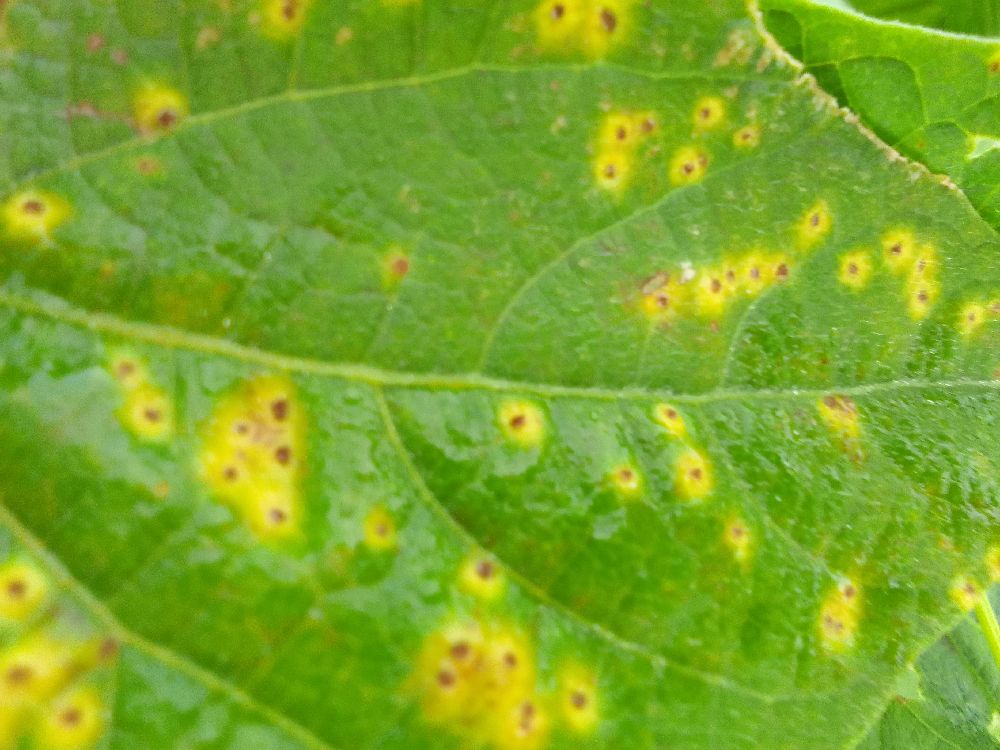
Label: rust